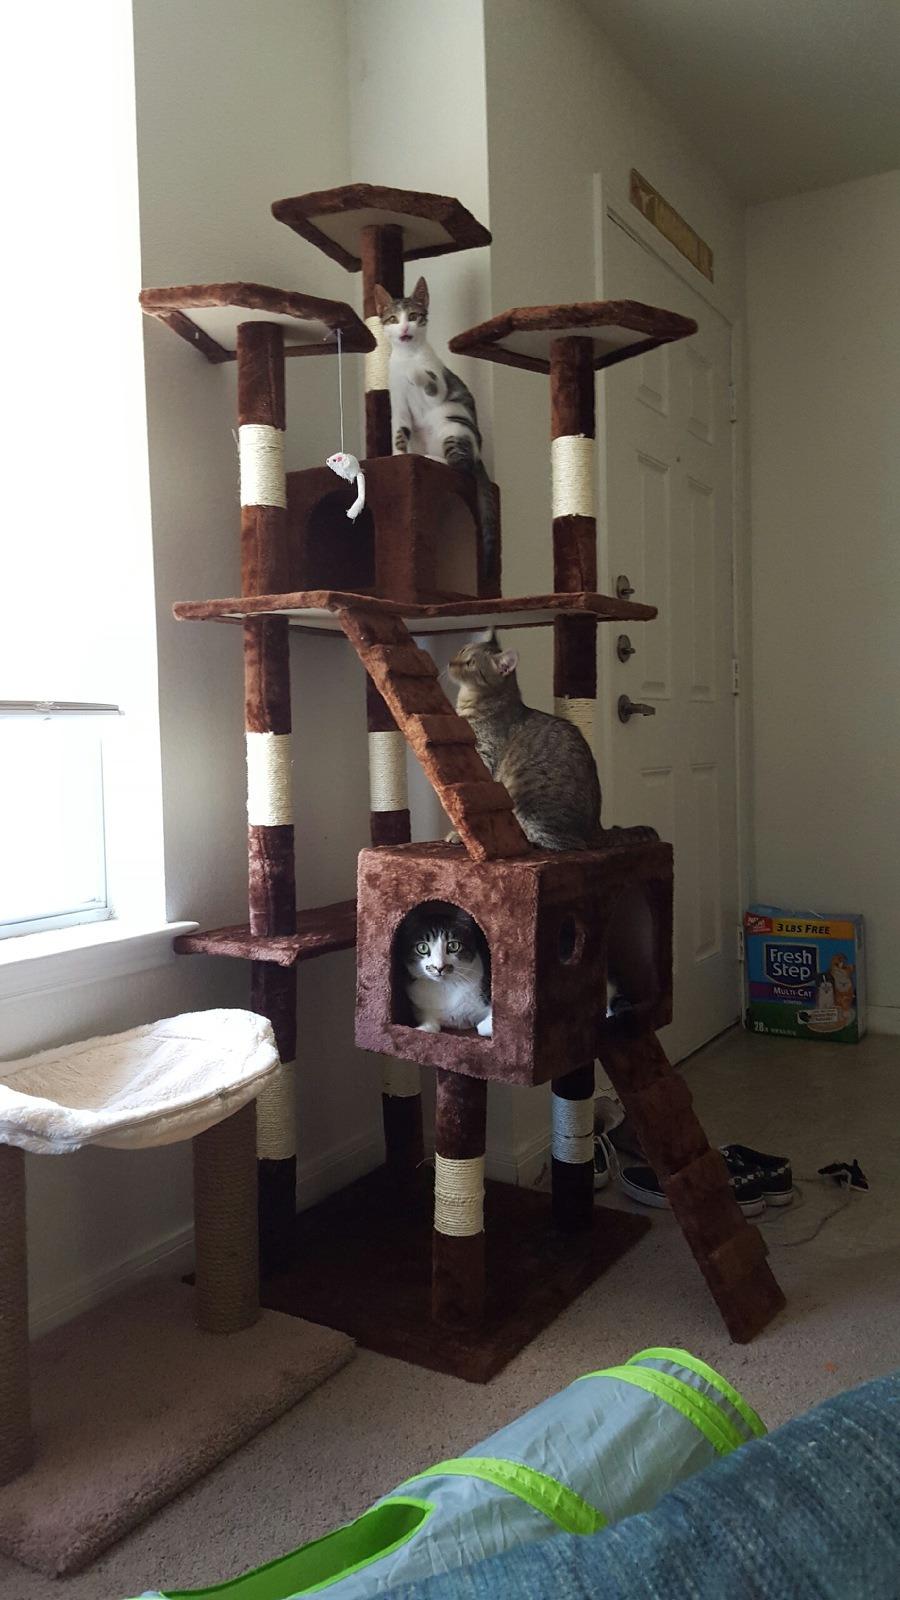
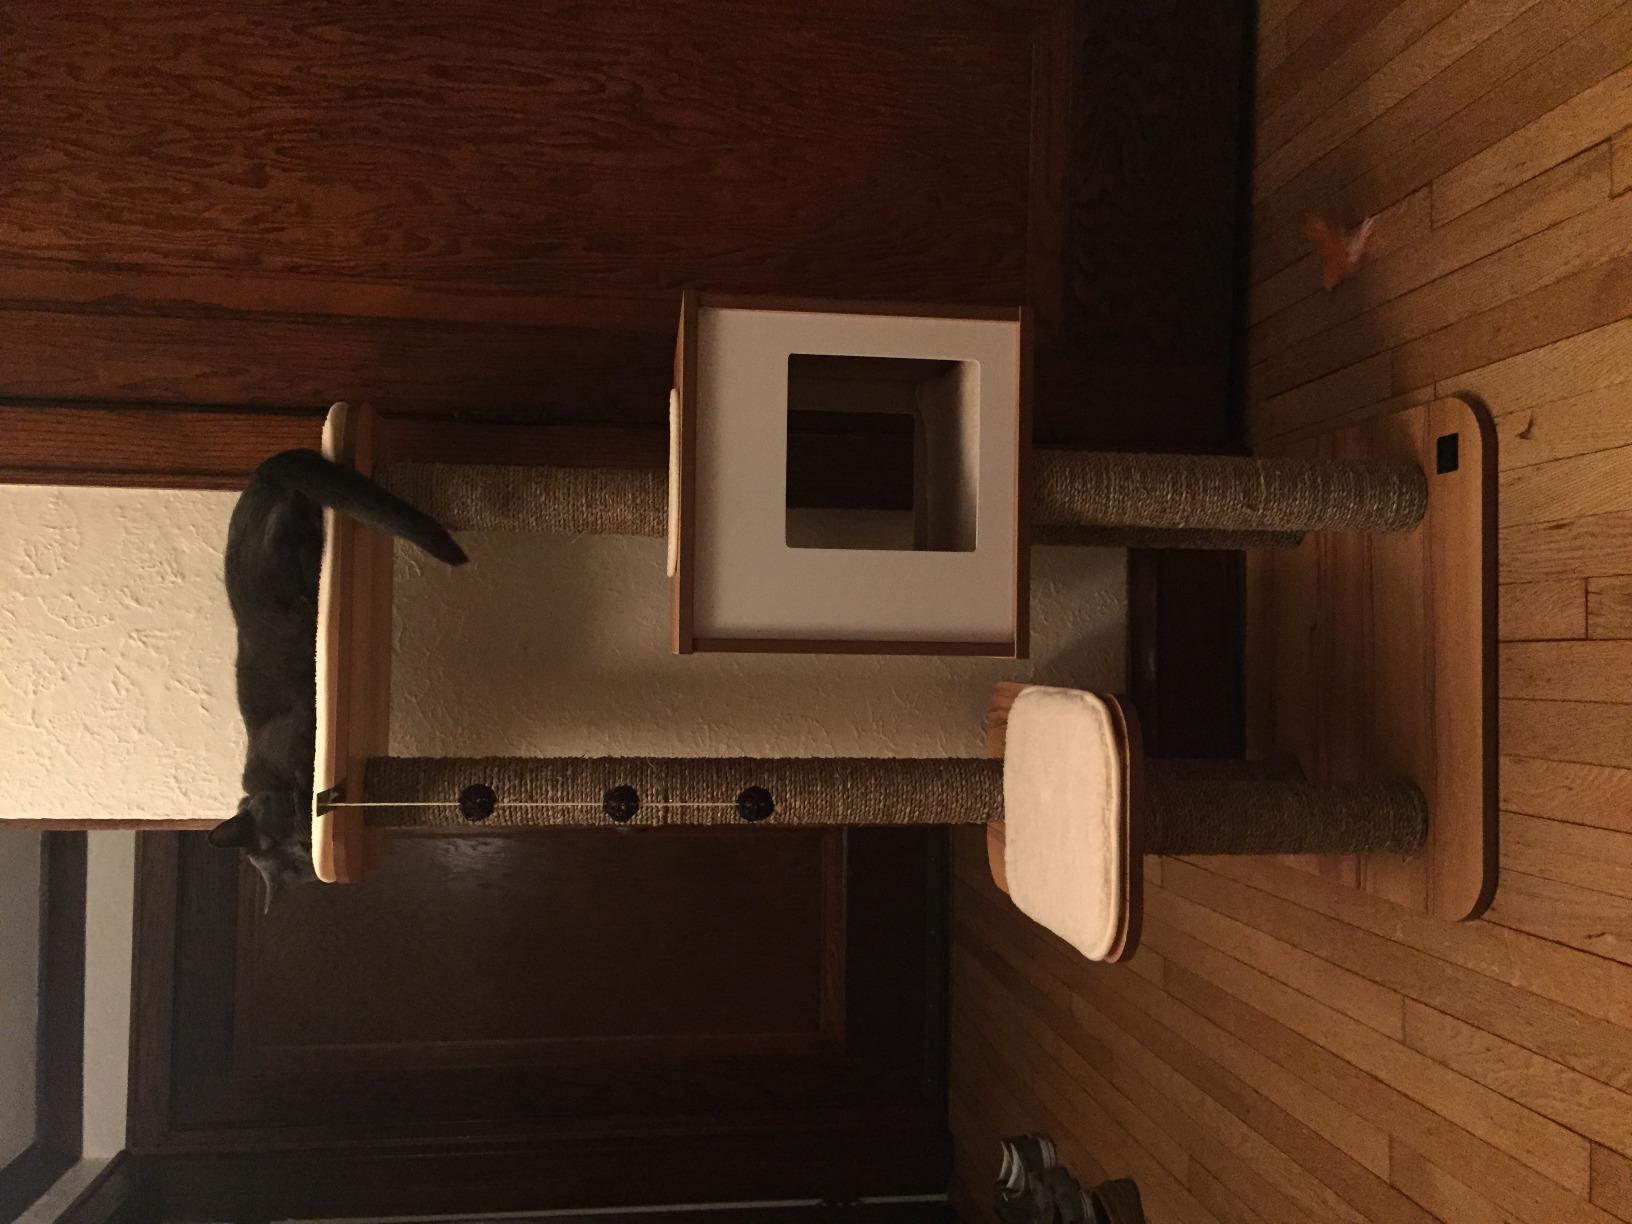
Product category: items_cat tree
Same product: no